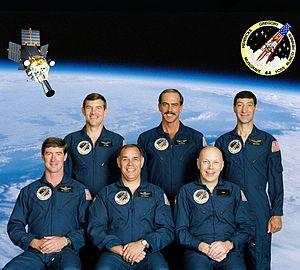
STS-44 est la dixième mission de la Atlantis. Elle a assuré une mission pour le département de la Défense des États-Unis.